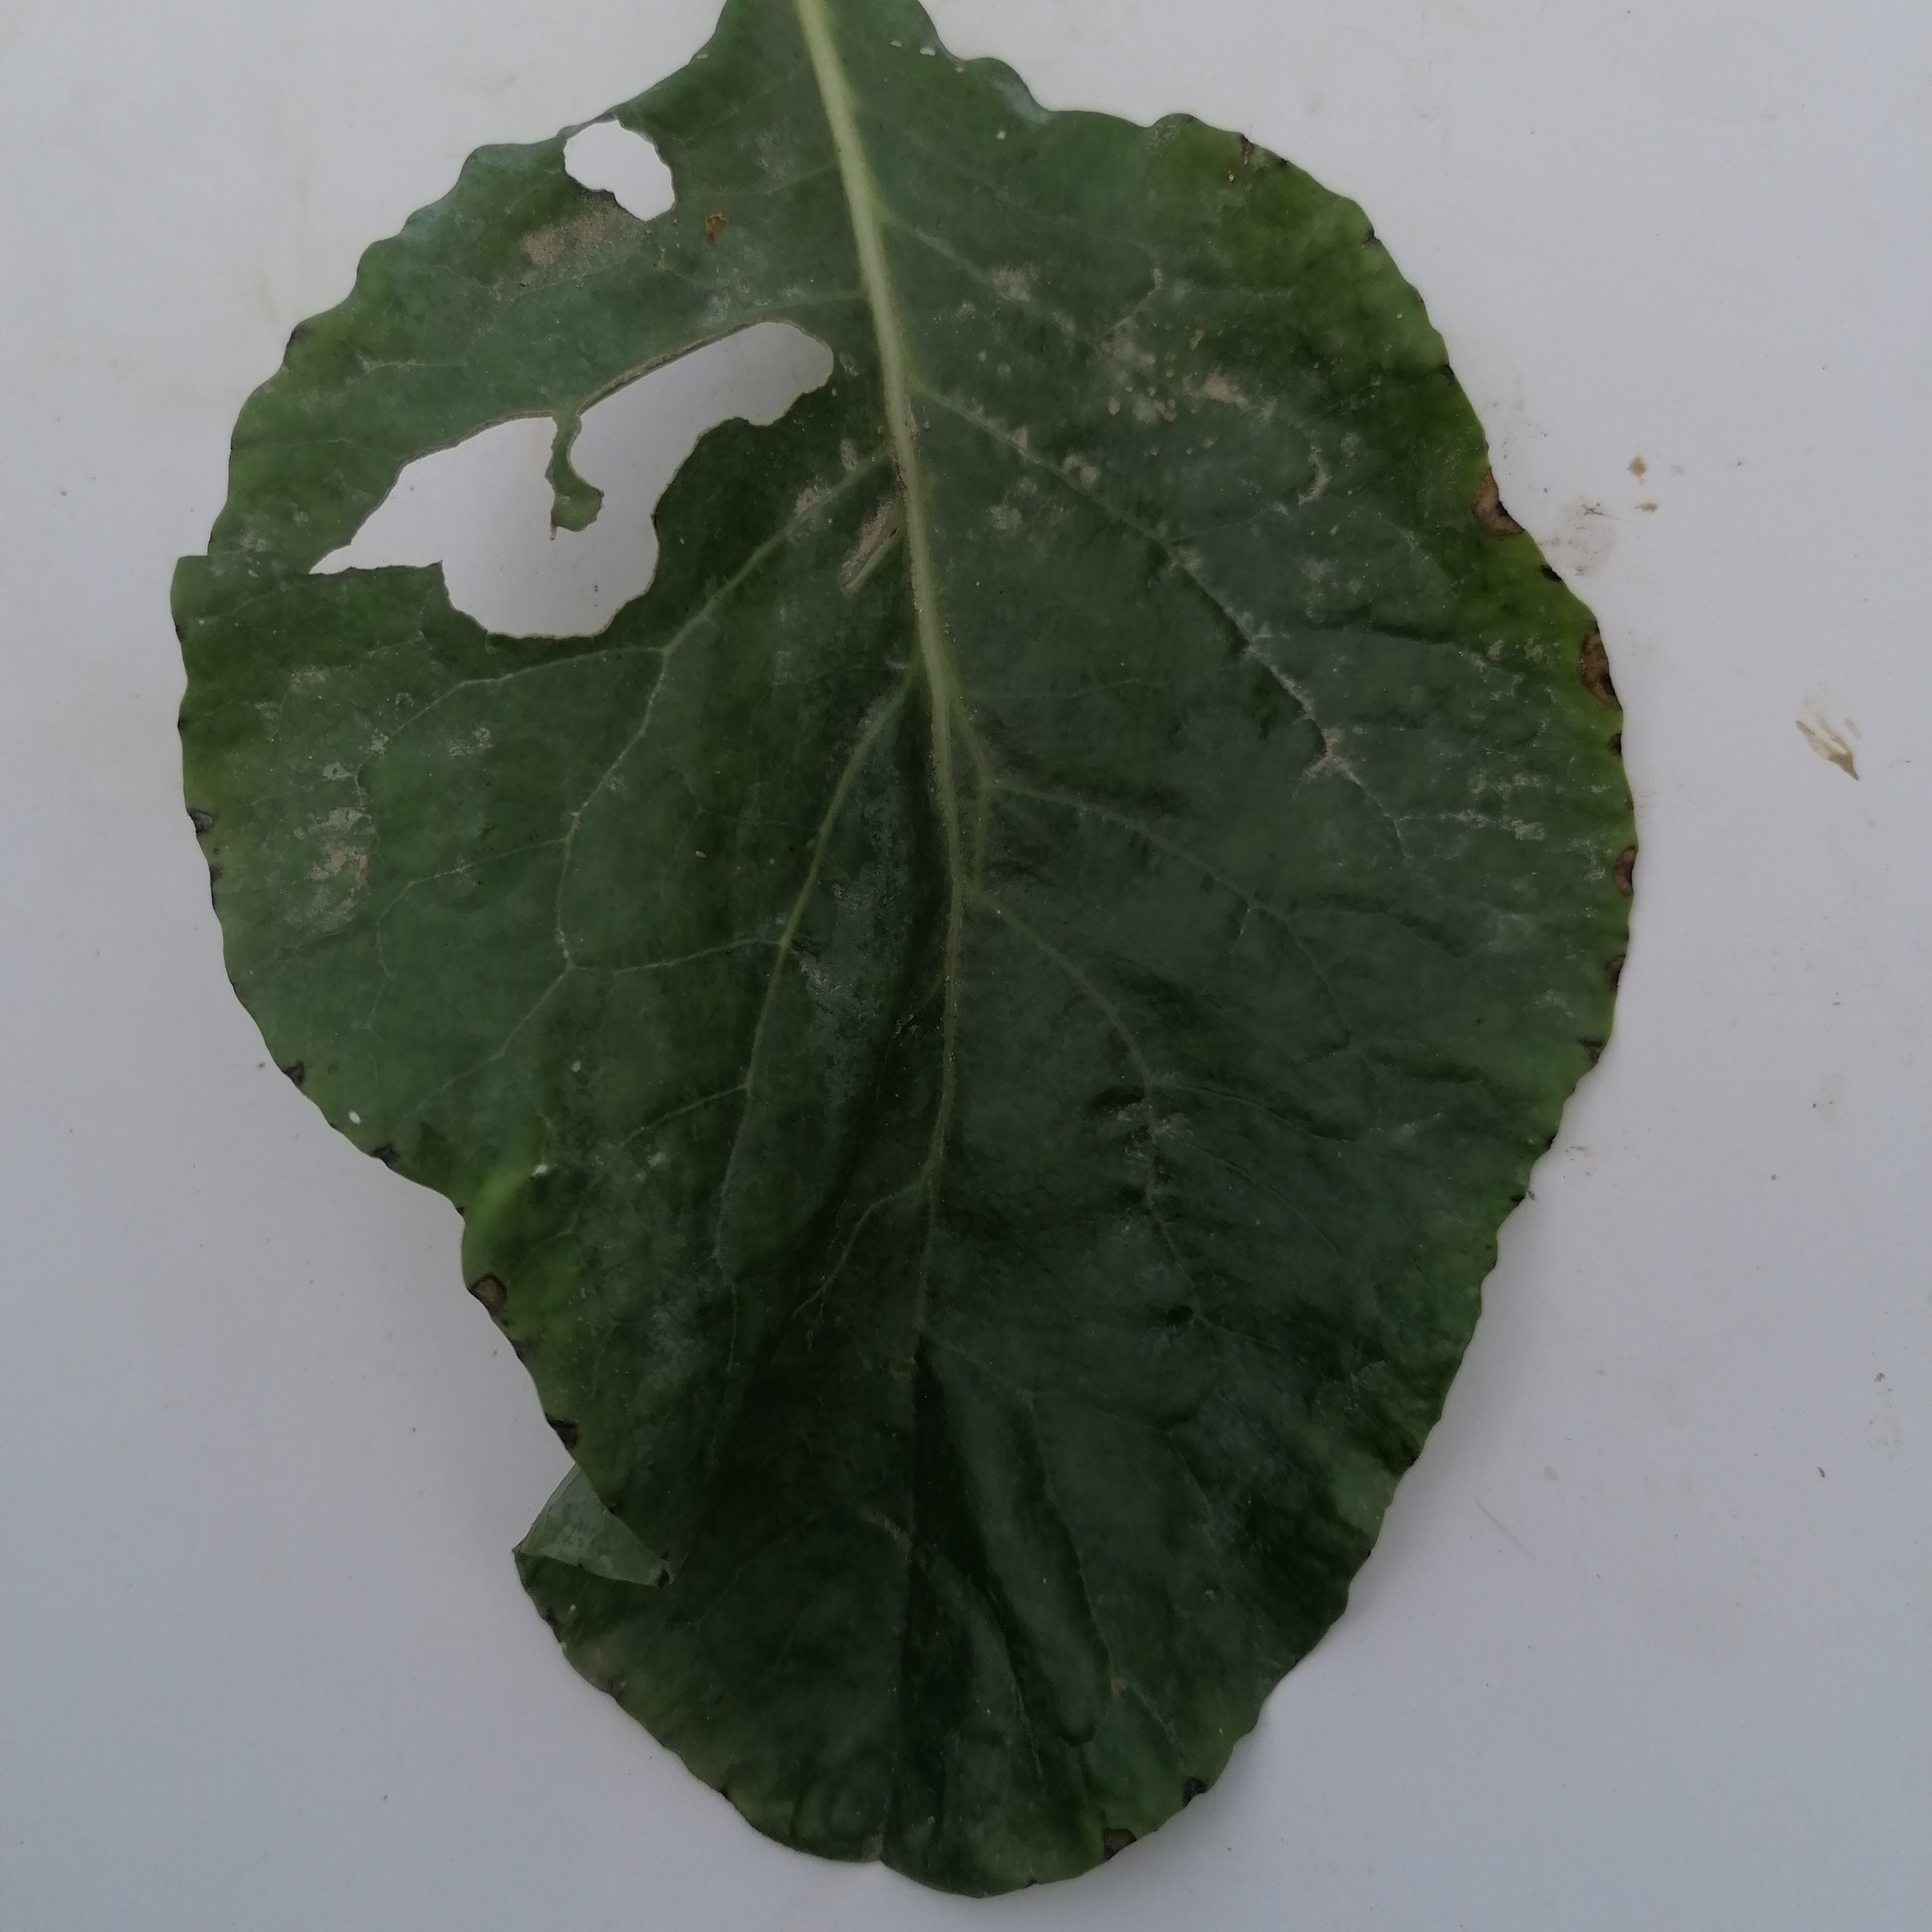
Label: Insect Hole